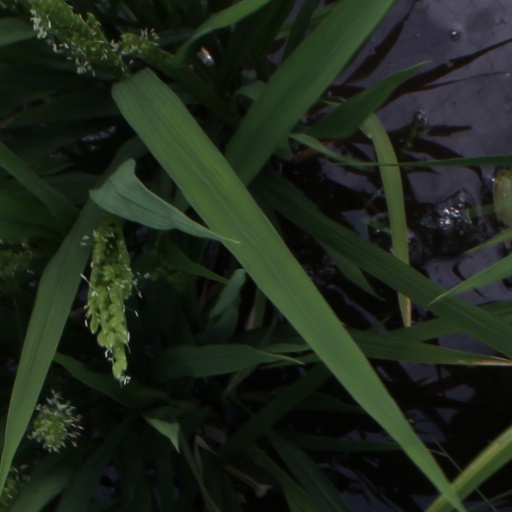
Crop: rice